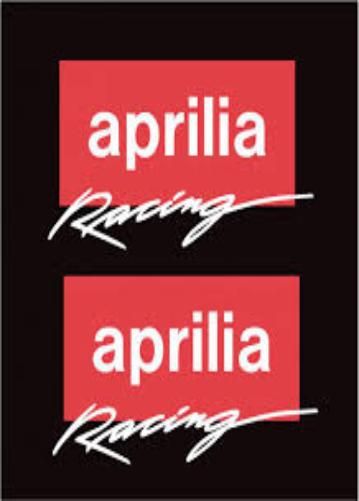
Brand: Aprilia
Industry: Transportation